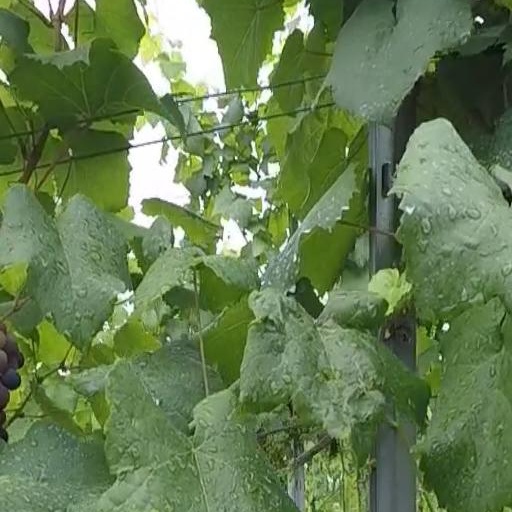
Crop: grape